Australia national Australian rules football team

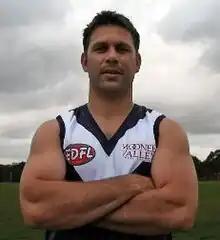
Triple AFL premiership player, All-Australian and AFL club captain Chris Johnson coached the side between 2012 and 2015

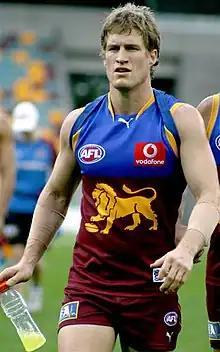
Triple AFL premiership player, All-Australian and AFL club captain Luke Power has coached the team since 2016

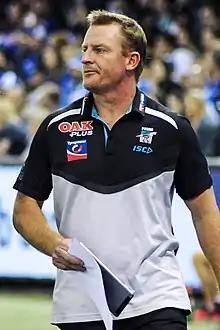
Brownlow medallist and triple AFL premiership player, All-Australian and AFL club captain coached the AFL Academy to its historic first victory against the South Africa

The AFL's partnership in New Zealand with Wellington Regional Stadium helped fill the gap left by the AIS and it began playing its development team against an open aged NZ sides in 2012. Competing as the AFL Academy (or Australia U17) an annual series of tours was established against New Zealand as part of a junior development pathway with AFL New Zealand. The AFL also sent tours to Europe in 2013 and 2014 to compete against a combined AFL Europe side known as the European Legion. The AFL also set up International Combines in Europe and New Zealand from which some of the athletes participated as the Academy's opposition.